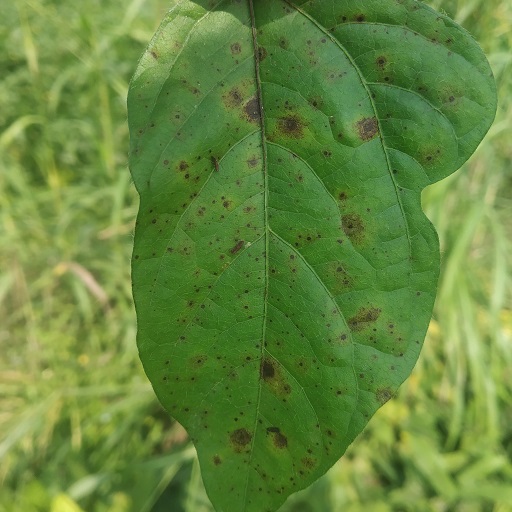
Label: Anthracnose